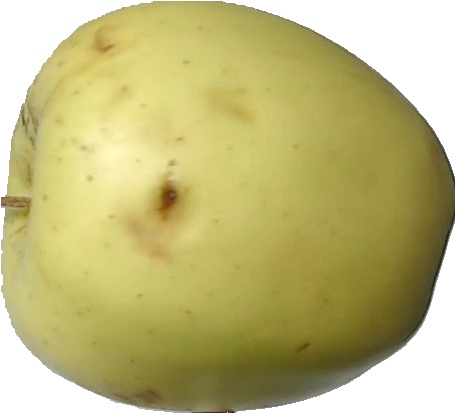
Label: apple_golden_2